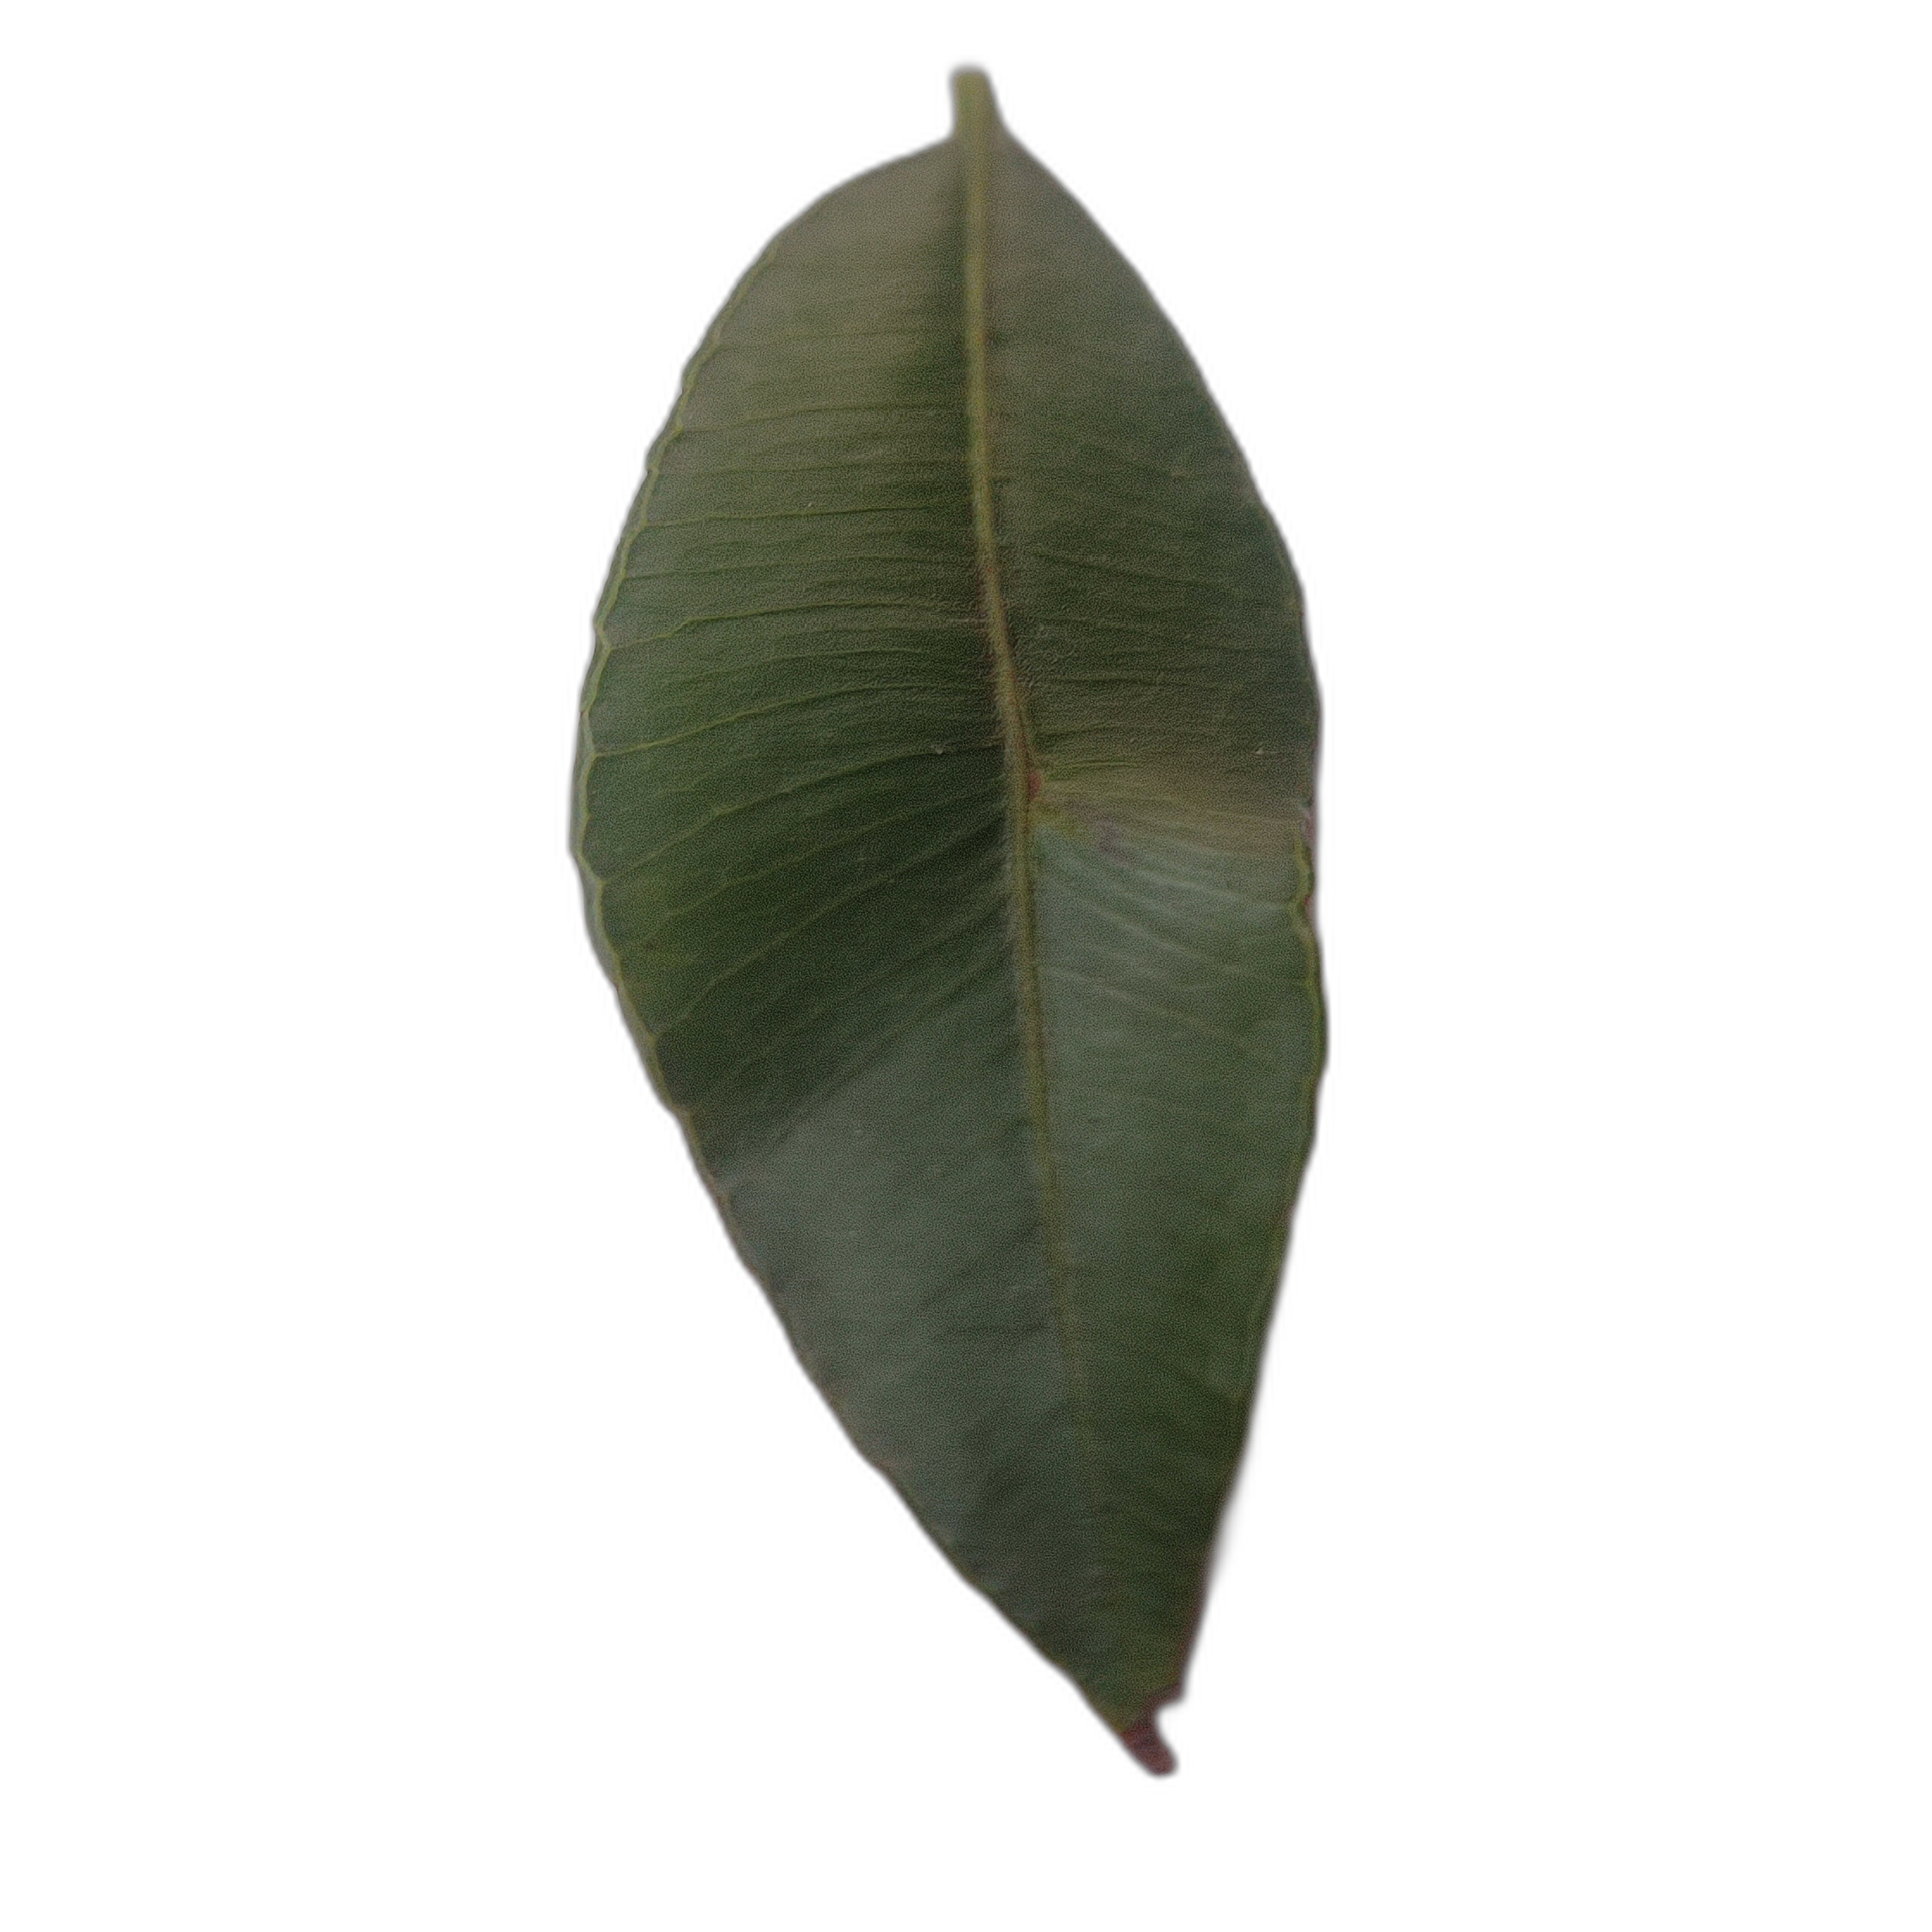
Label: healthy